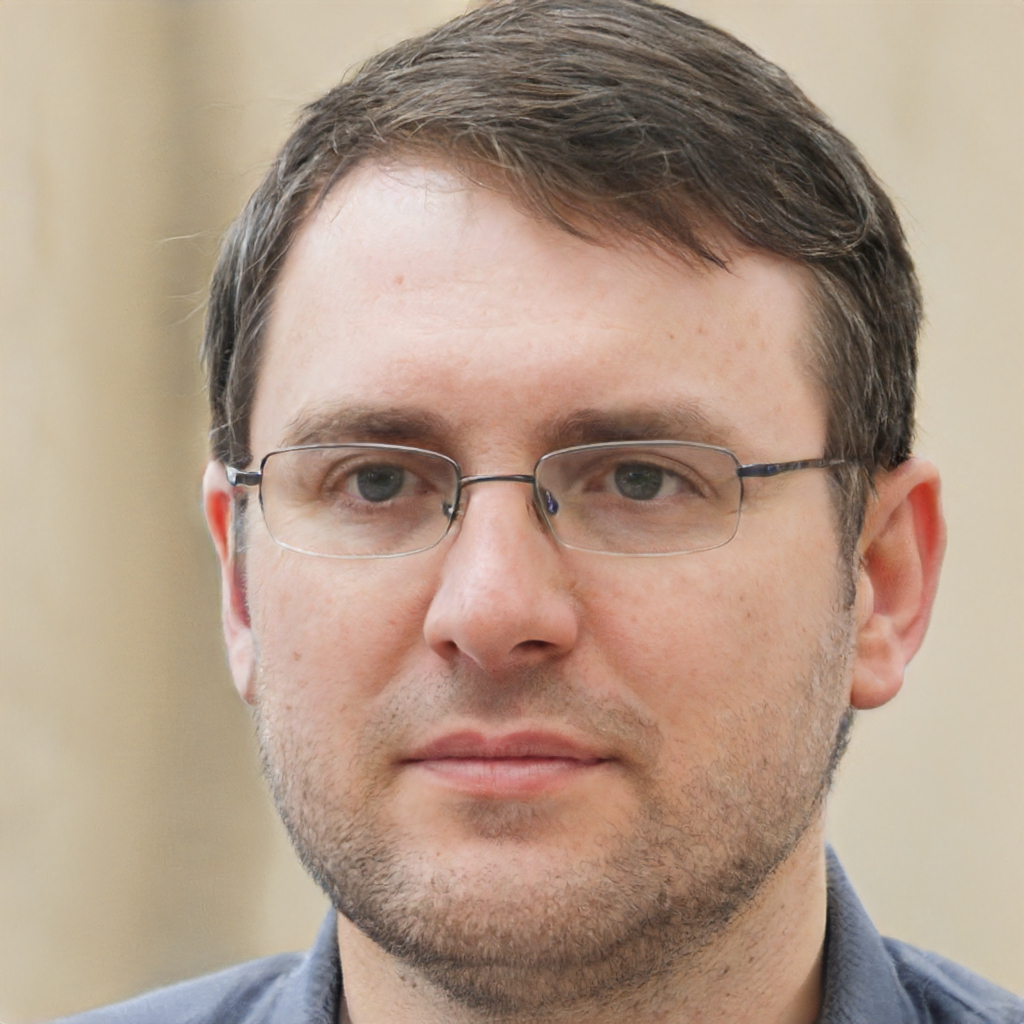
Gender: Male